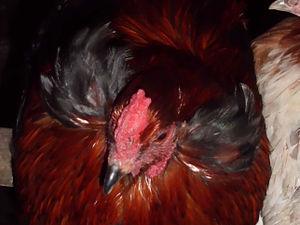
L'Araucana est une race de poule domestique venant du Chili. Elle a la particularité de pondre des œufs à coquille verte-bleue.